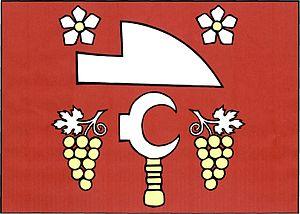
Ladná est une commune du district de Břeclav, dans la région de Moravie-du-Sud, en République tchèque. Sa population s'élevait à 1 238 habitants en 2017.